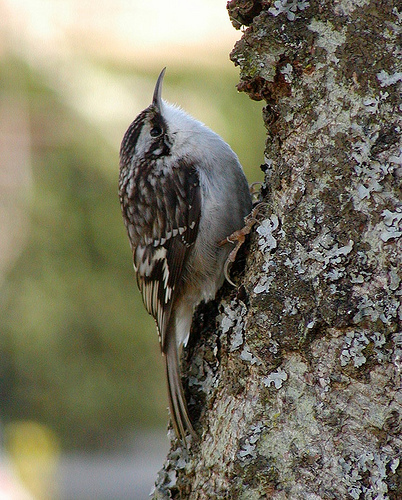
the bird has white throat and breast, and gray belly and abdomen, it has brown tarsus and feet.
a medium sized bird with a grey breast, and brown wings
this bird has a curved bill, a white eyering, and a white eyebrow.
a small bird with a white underbelly and black and gray wings.
a small bird with a white underbelly, with brown and white markings on its wings and plumage.
this is a small and round bird with a skinny, slightly curved brown bill.
this bird is brown with white and has a very short beak.
this particular bird has a belly that is white with black patches
this bird has a pointed black bill, with a white breast and belly.
a brown bird with a long curved beak, a white belly, and black spots.
Species: Brown Creeper